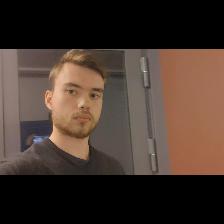
Label: Human